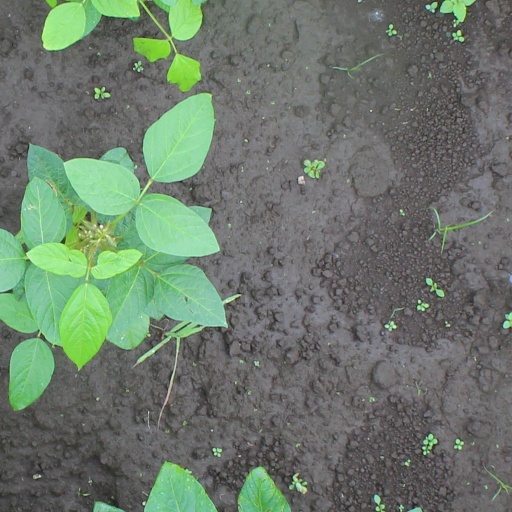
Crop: soybean